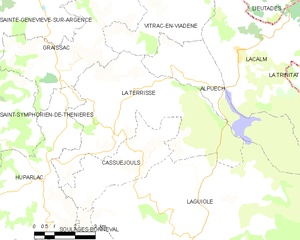
La Terrisse est une ancienne commune française située dans le département de l'Aveyron, en région Occitanie, dans le Pays Haut Rouergue, et devenue, le 1ᵉʳ janvier 2016, une commune déléguée de la commune nouvelle d'Argences en Aubrac.